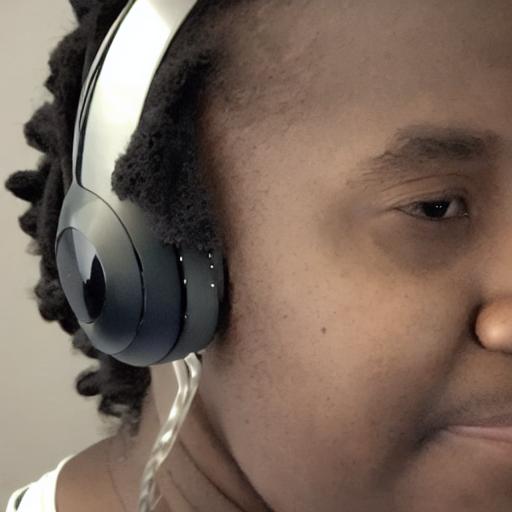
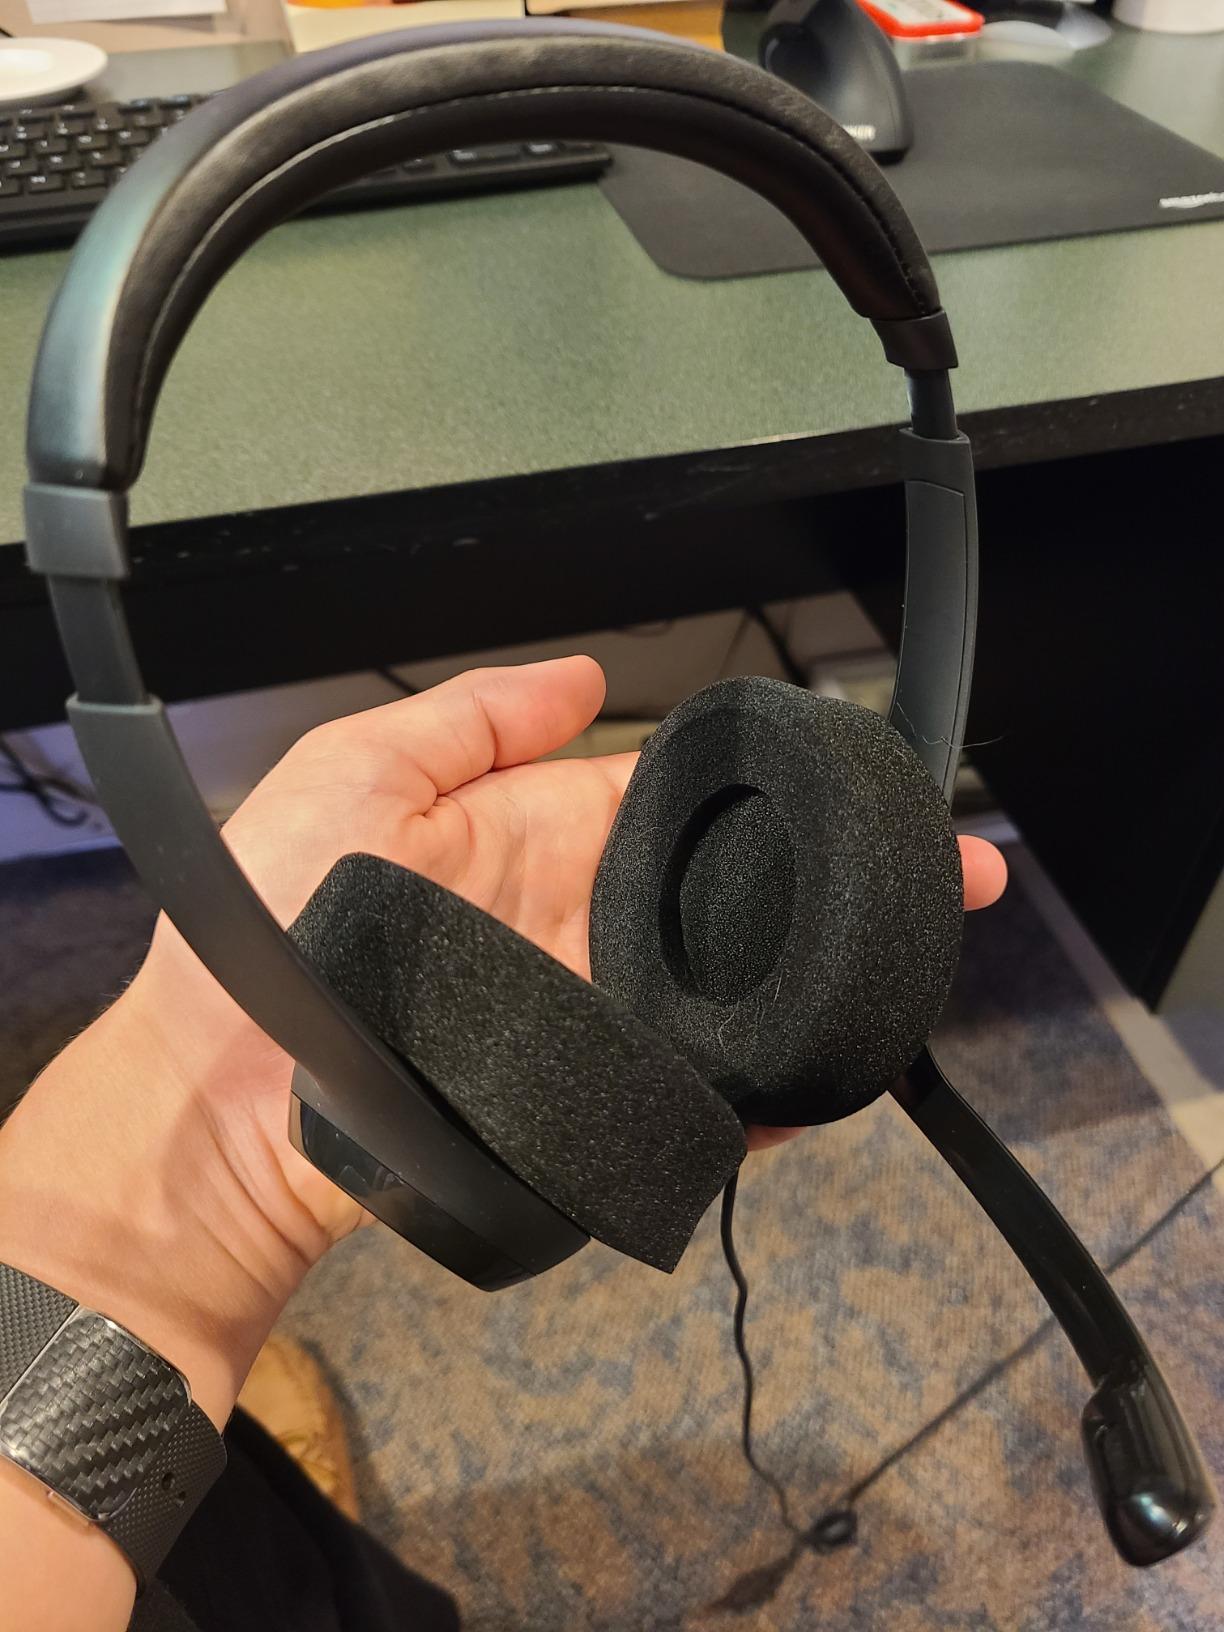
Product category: headphones
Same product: no